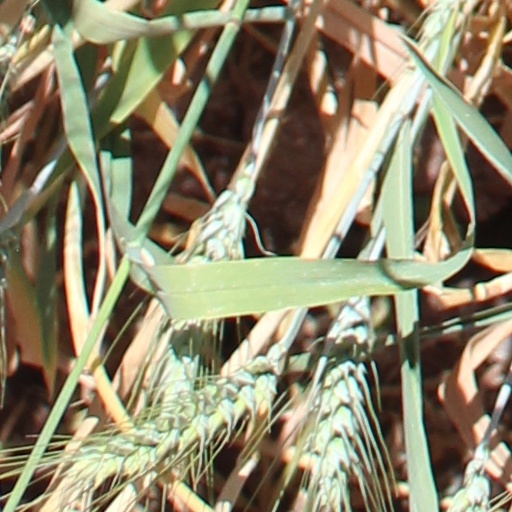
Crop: wheat